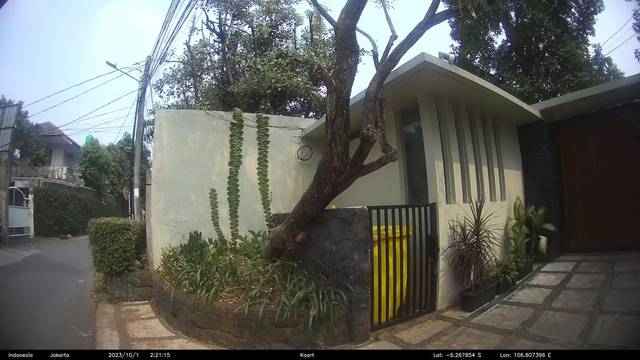
Region: Indonesia
Coordinates: -6.268, 106.807